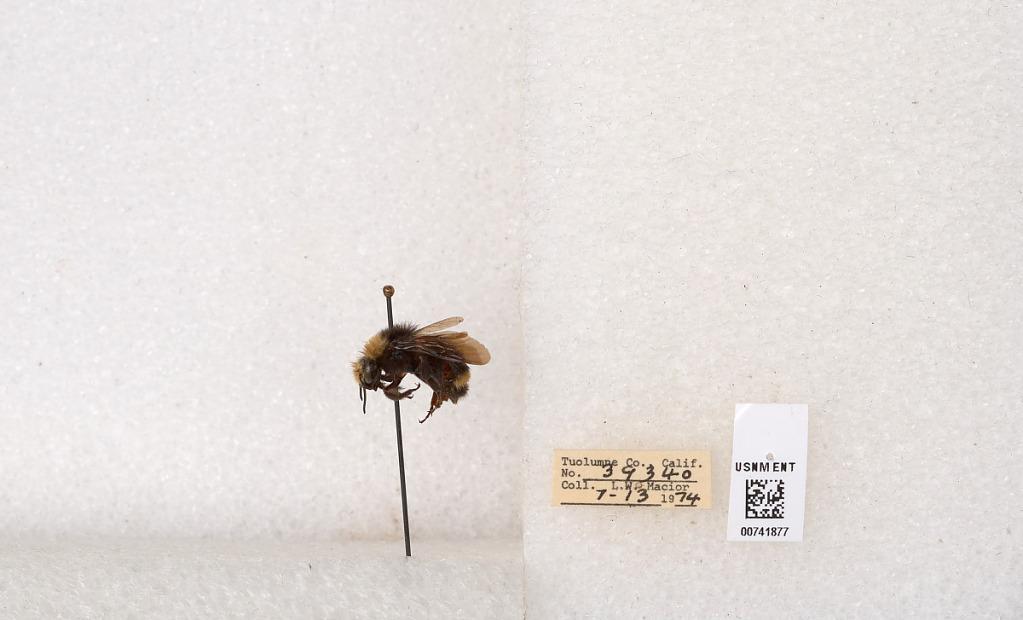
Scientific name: Bombus (Pyrobombus) vosnesenskii Radoszkowski
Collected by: L. Macior
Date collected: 1974-7-13
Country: United States
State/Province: California
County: Tuolumne
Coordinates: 37.9712, -120.228